Squab

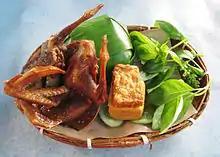
Fried pigeon with "nasi timbel" (banana leaf wrapped rice), tempeh, tofu, and vegetables, Sundanese cuisine, Indonesia

In Indonesian cuisine, especially Sundanese and Javanese, squab is usually seasoned, spiced with coriander, turmeric, garlic and deep fried in a lot of palm oil. It is served with sambal (chili sauce), tempeh, tofu, vegetables, and "nasi timbel" (rice wrapped in banana leaf).